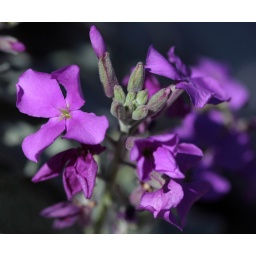
Unknown purple flowers bloom in a pot at Tumacacori, Arizona.